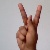
The image shows a hand gesture representing the letter 'K' in Indian Sign Language.